Sustainable energy

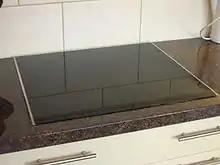
For cooking, electric induction stoves are one of the most energy-efficient and safest options.

Compared to the rest of the energy system, emissions can be reduced much faster in the electricity sector. As of 2019, 37% of global electricity is produced from low-carbon sources (renewables and nuclear energy). Fossil fuels, primarily coal, produce the rest of the electricity supply. One of the easiest and fastest ways to reduce greenhouse gas emissions is to phase out coal-fired power plants and increase renewable electricity generation.